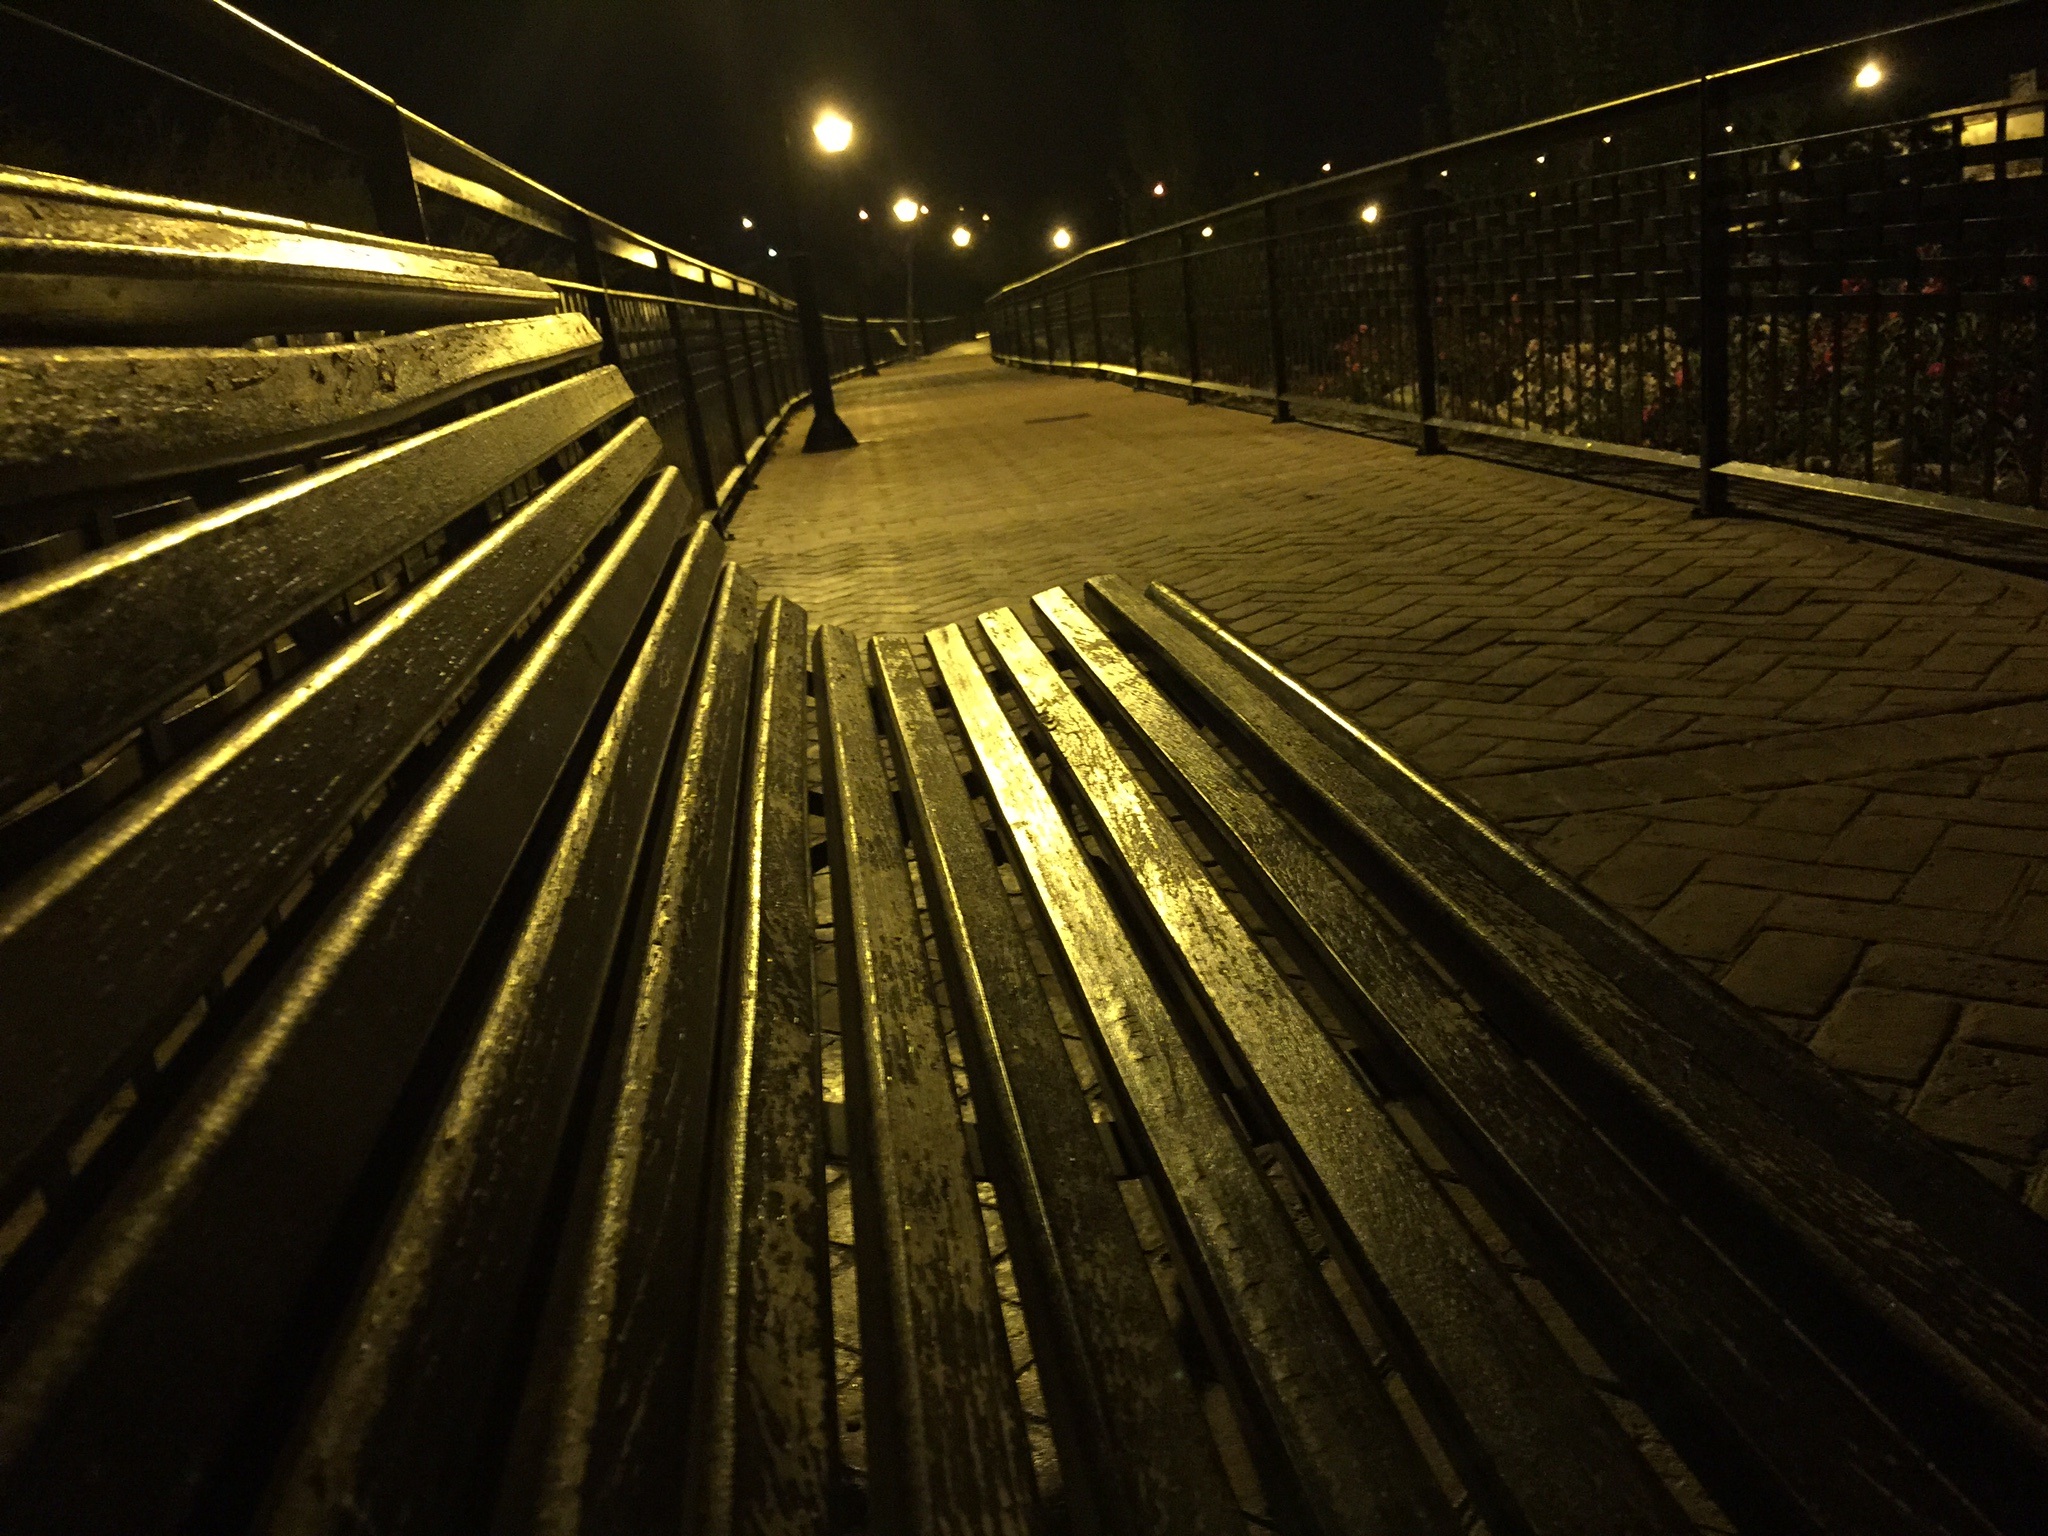
light, road, street, night, sunlight, city, tunnel, walk, evening, line, darkness, lane, lighting, bank, infrastructure, symmetry